Colin Manlove

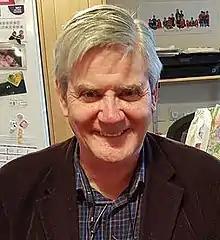
2017

Colin Nicholas Manlove (4 May 1942 in Falkirk – 1 June 2020) was a literary critic with a particular interest in fantasy. "Modern Fantasy: Five Studies" (1975, published as by C. N. Manlove), which considers at length works by Charles Kingsley, George MacDonald, C. S. Lewis, J. R. R. Tolkien and Mervyn Peake, was written at a time when "no serious study of the subject [of fantasy literature] has appeared". In it he posits a definition of fantasy as: